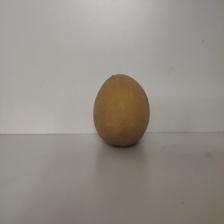
Size: Large